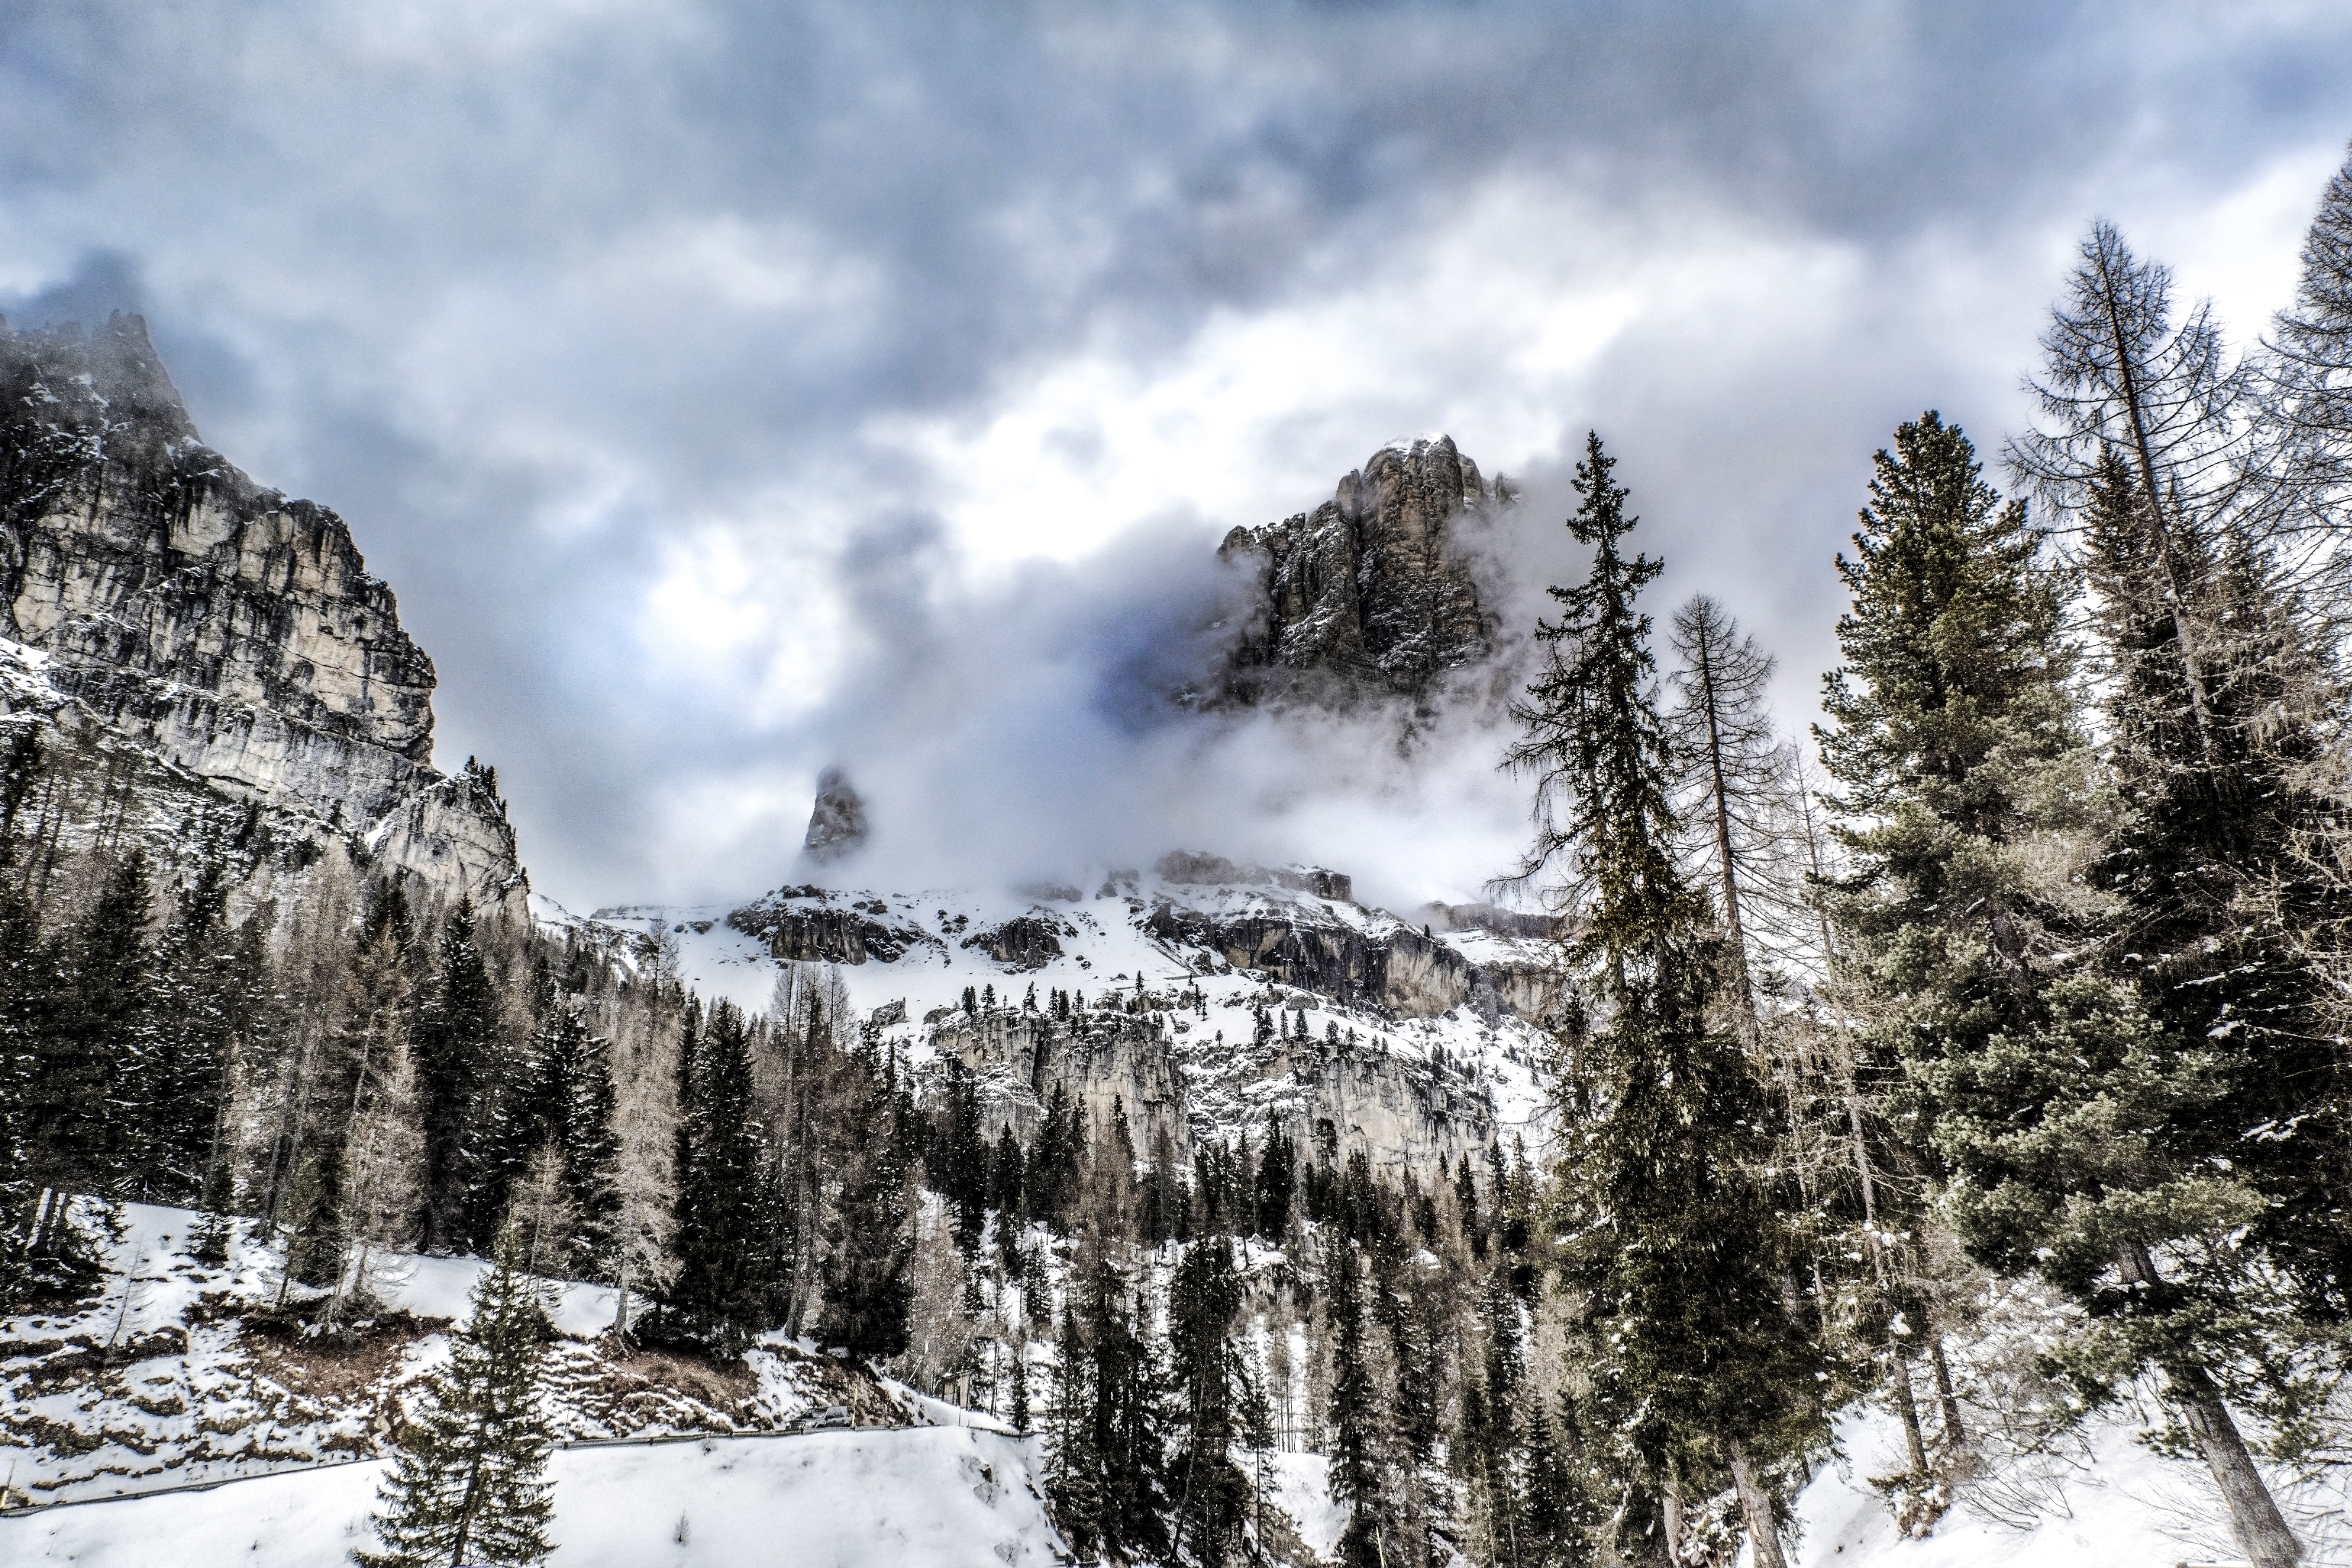
landscape, tree, nature, forest, wilderness, mountain, snow, winter, hiking, mountain range, wild, weather, italy, fir, season, ridge, summit, spruce, alps, dolomites, landform, geographical feature, woody plant, mountainous landforms, geological phenomenon, chinkoe tories, ski nature